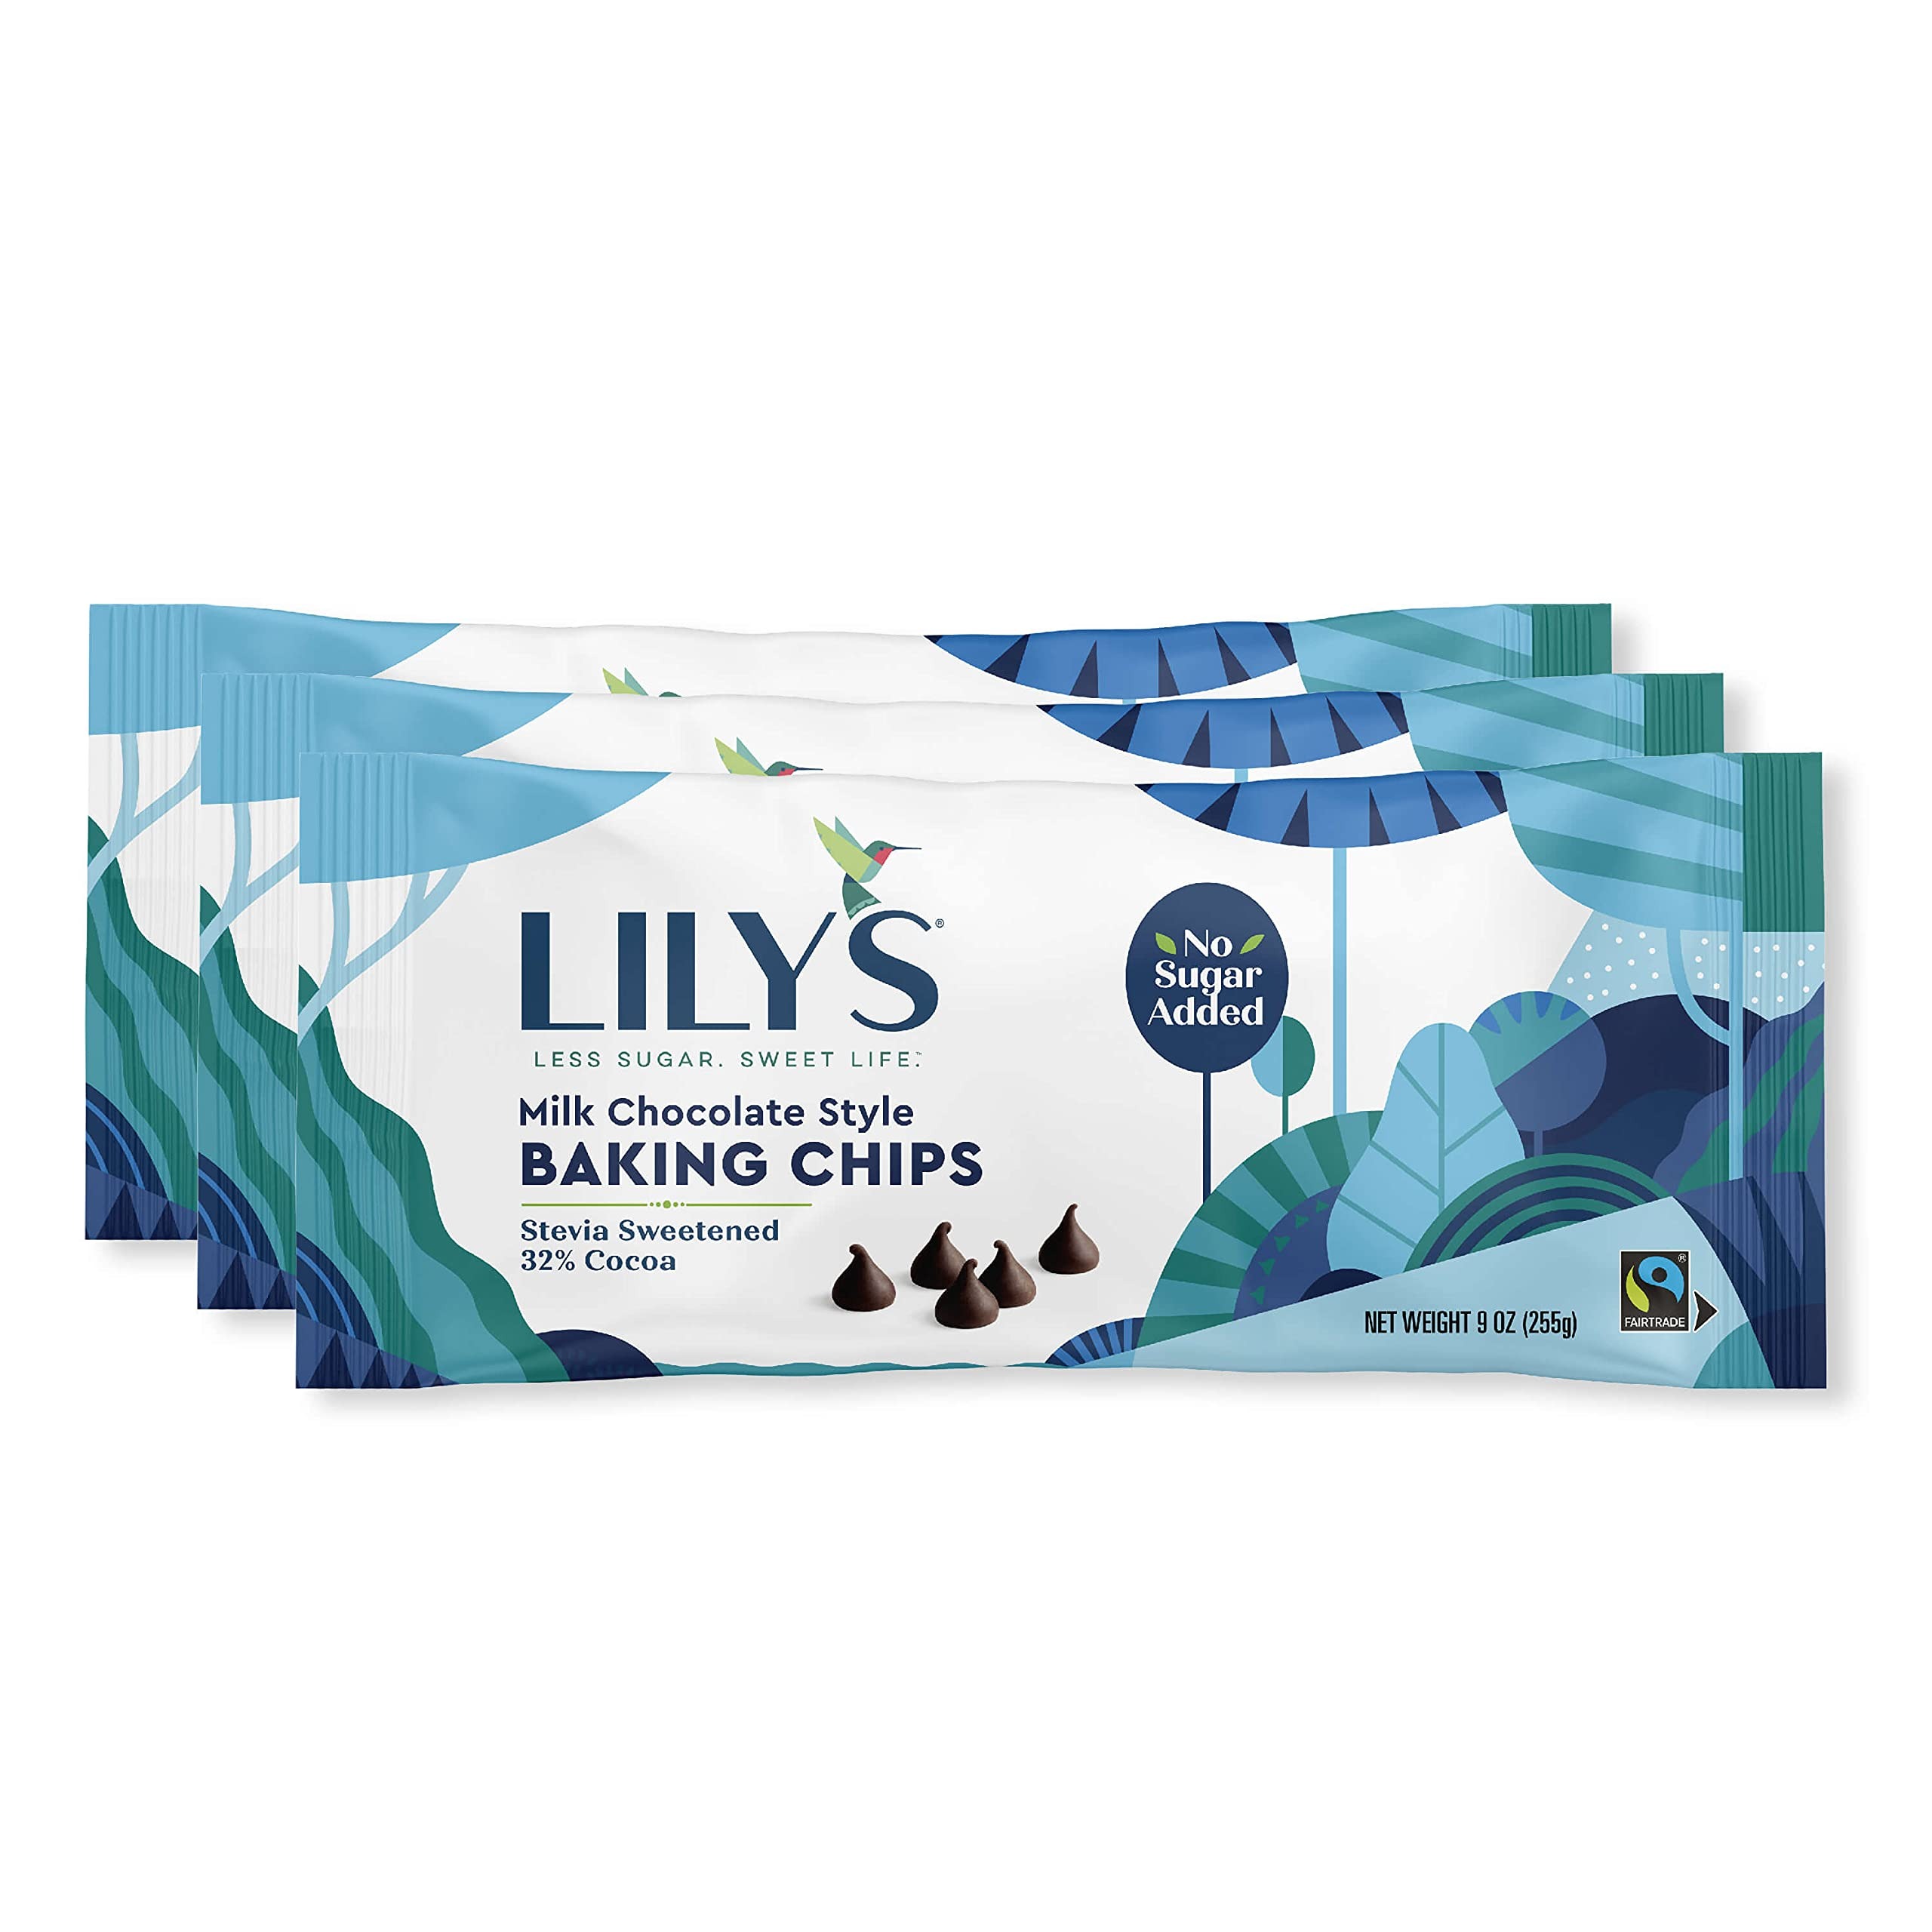
Item Name: LILY'S Milk Chocolate Style No Sugar Added Baking Chips, Gluten Free, Bulk, 9 oz Bags (3 Pack)
Bullet Point 1: Contains twelve (12) 9-ounce bags of LILY'S Milk Chocolate Style No Sugar Added Baking Chips in a bulk case
Bullet Point 2: Get a bulk case of 9-ounce bags of milk chocolate style chips will complete almost any homemade confection
Bullet Point 3: Enhance your confectionary creations with a bulk case of gluten-free and kosher milk chocolate style chips that are made with stevia
Bullet Point 4: When baking a cake or housewarming cookies, provide a baked good that is every bit as thoughtful and caring as you are
Bullet Point 5: Provide your Christmas, Easter, Halloween and Valentine's Day holiday creations with sweeter flavor via LILY'S milk chocolate style chips no matter what time of year it is
Value: 27.0
Unit: Ounce

Price: 8.39